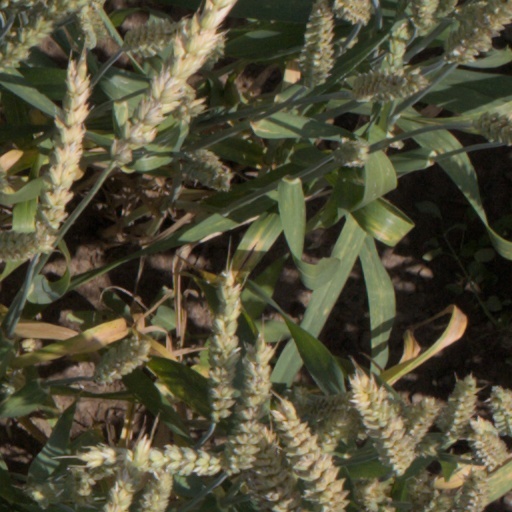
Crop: wheat